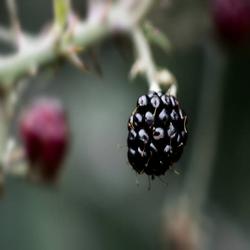
Label: Blackberry